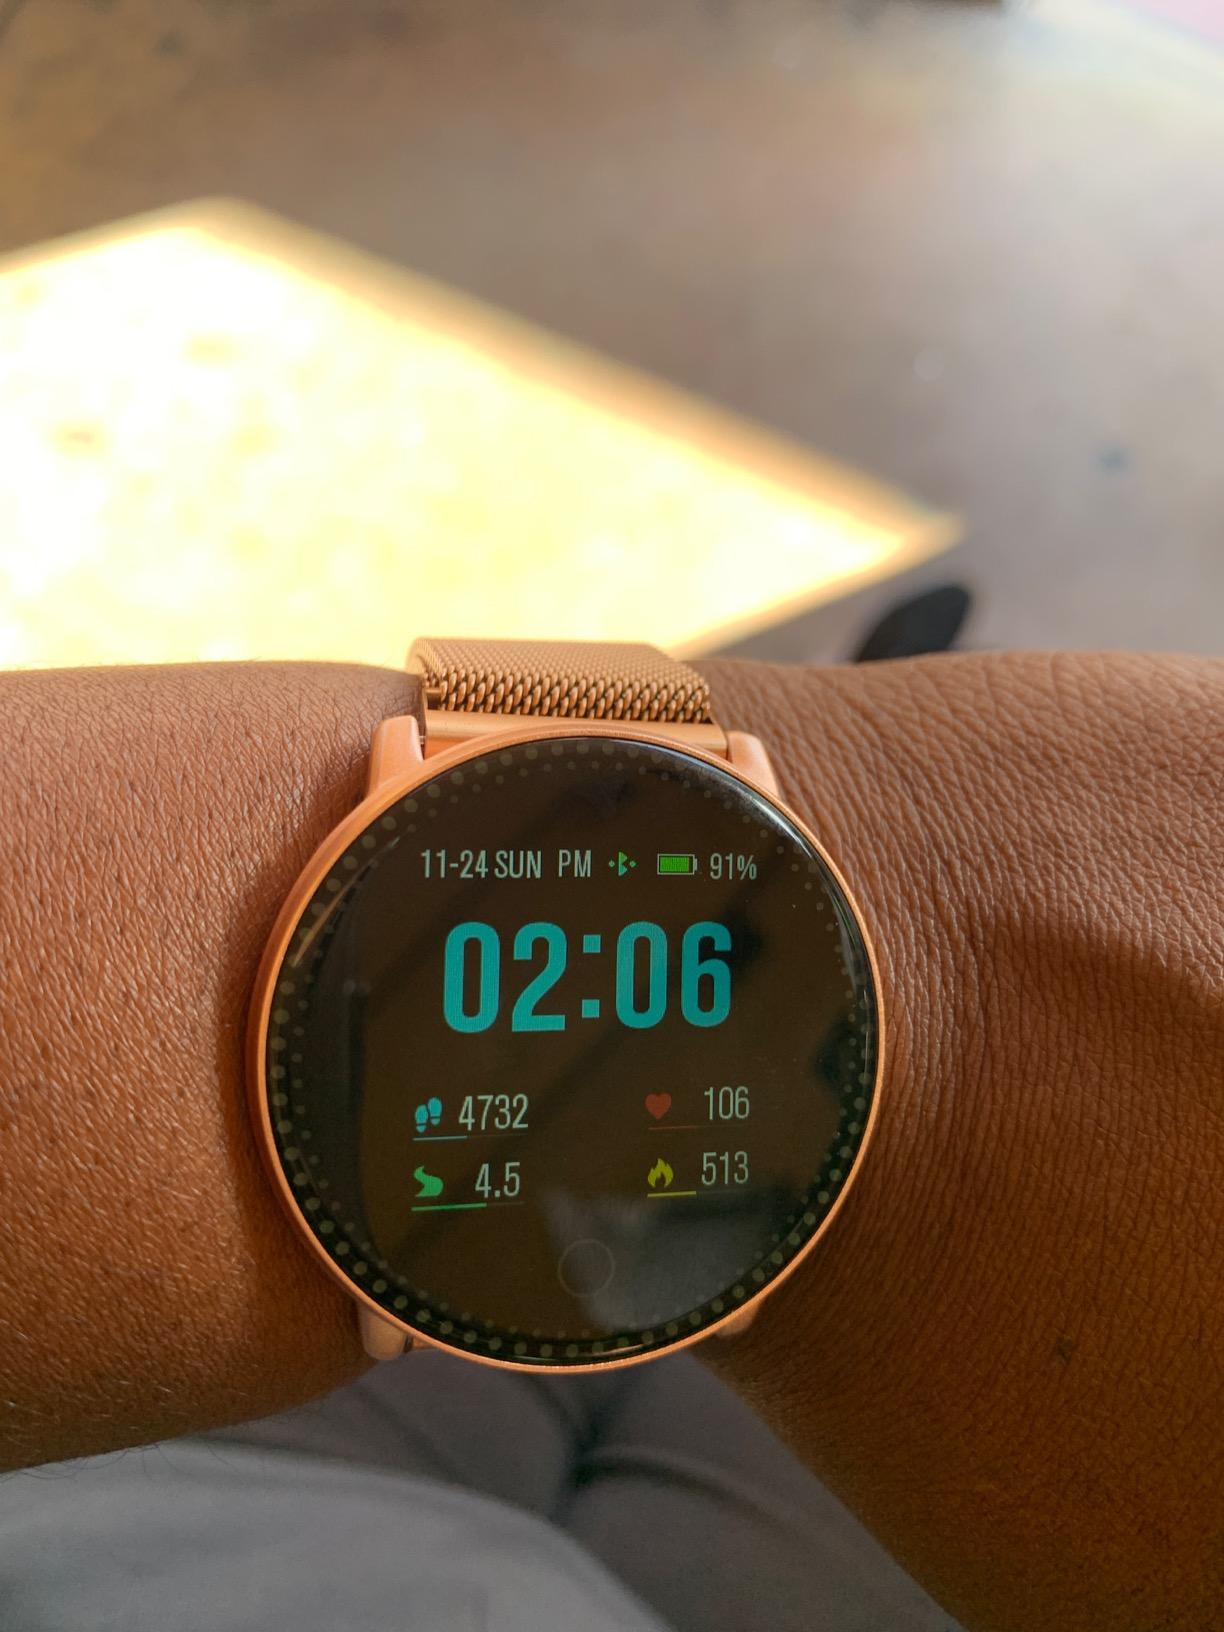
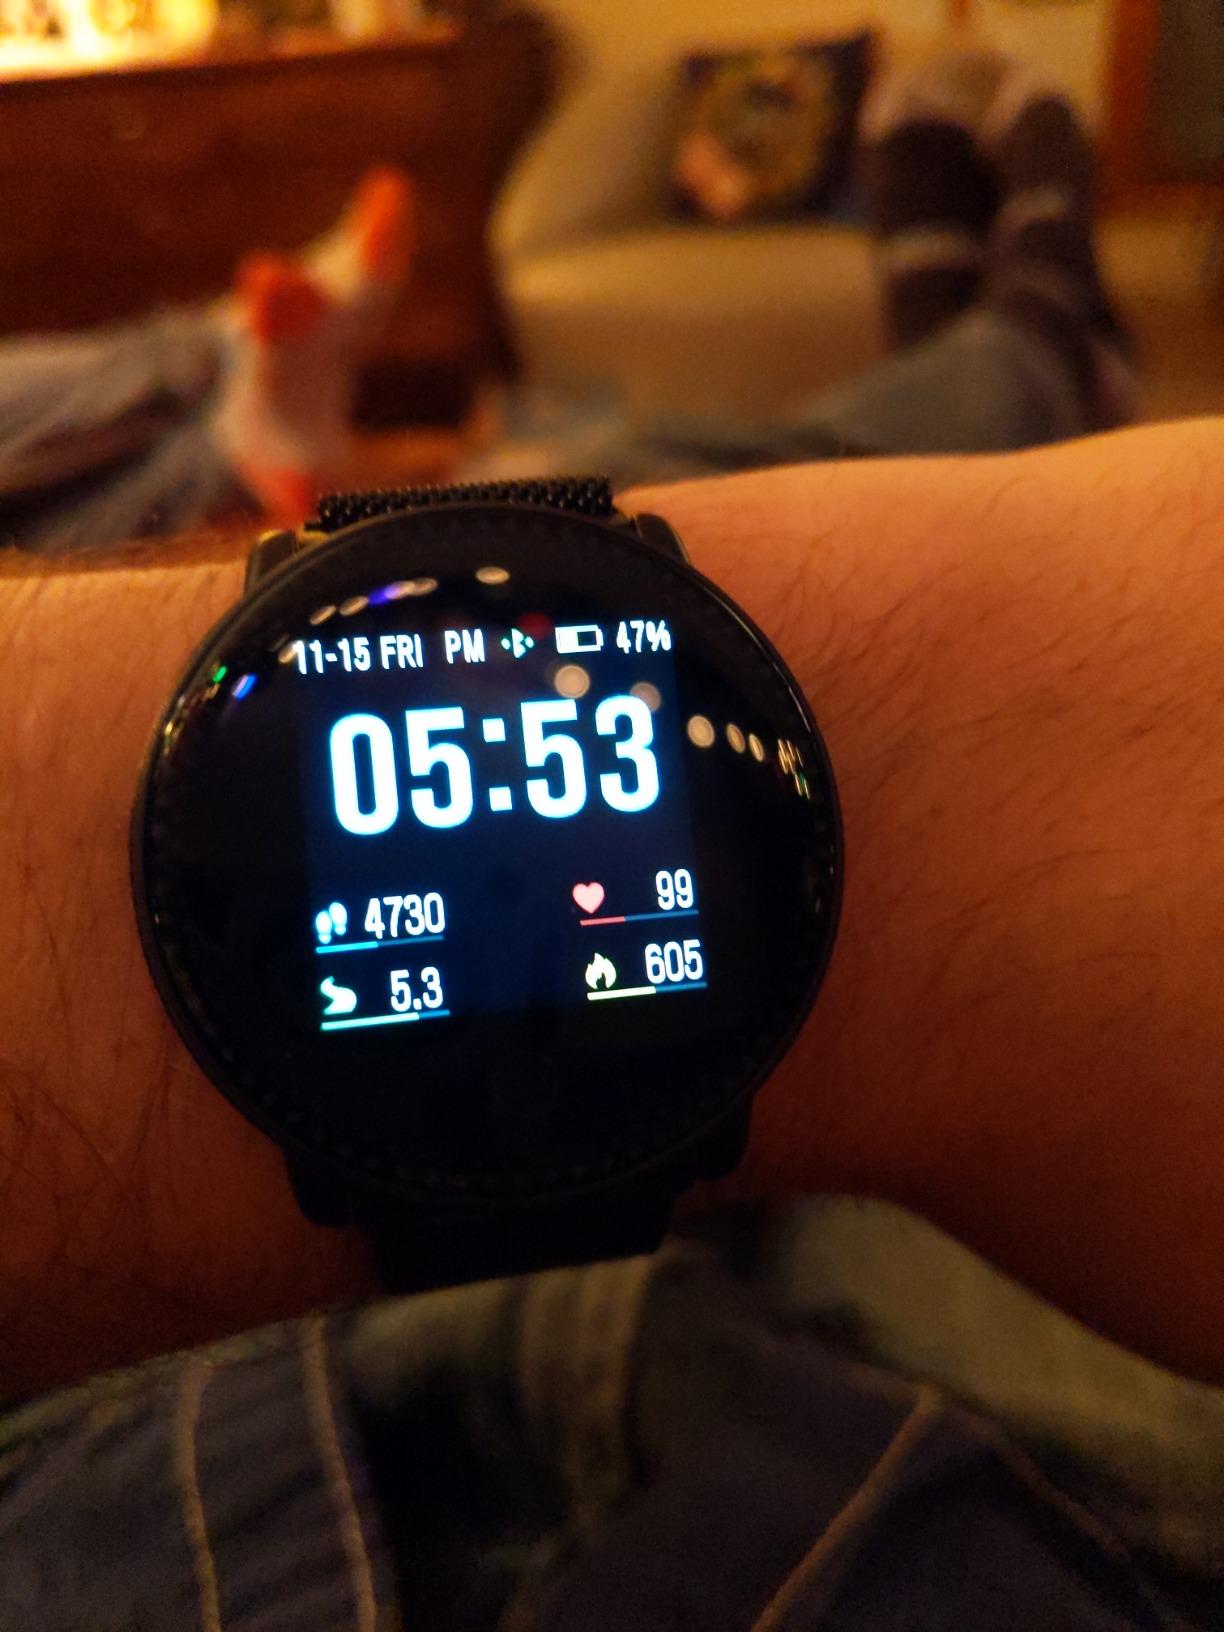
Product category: smartwatch
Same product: no